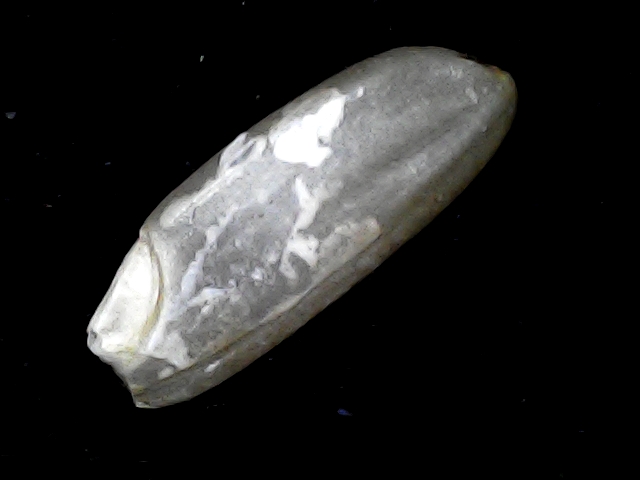
Rice variety: BD91